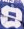
Number: 8